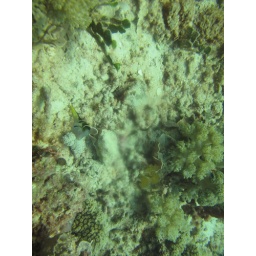
The ocean floor around the Barrier Reef